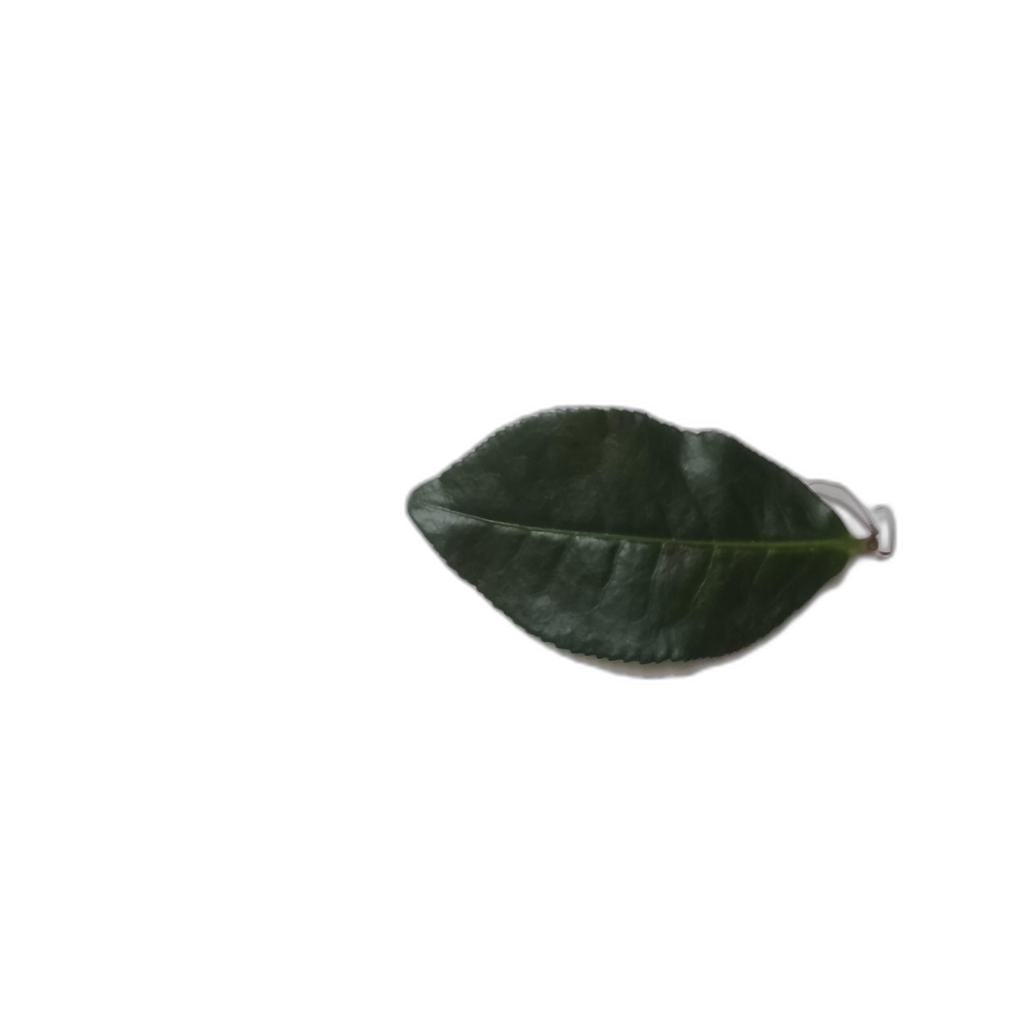
Label: Healthy